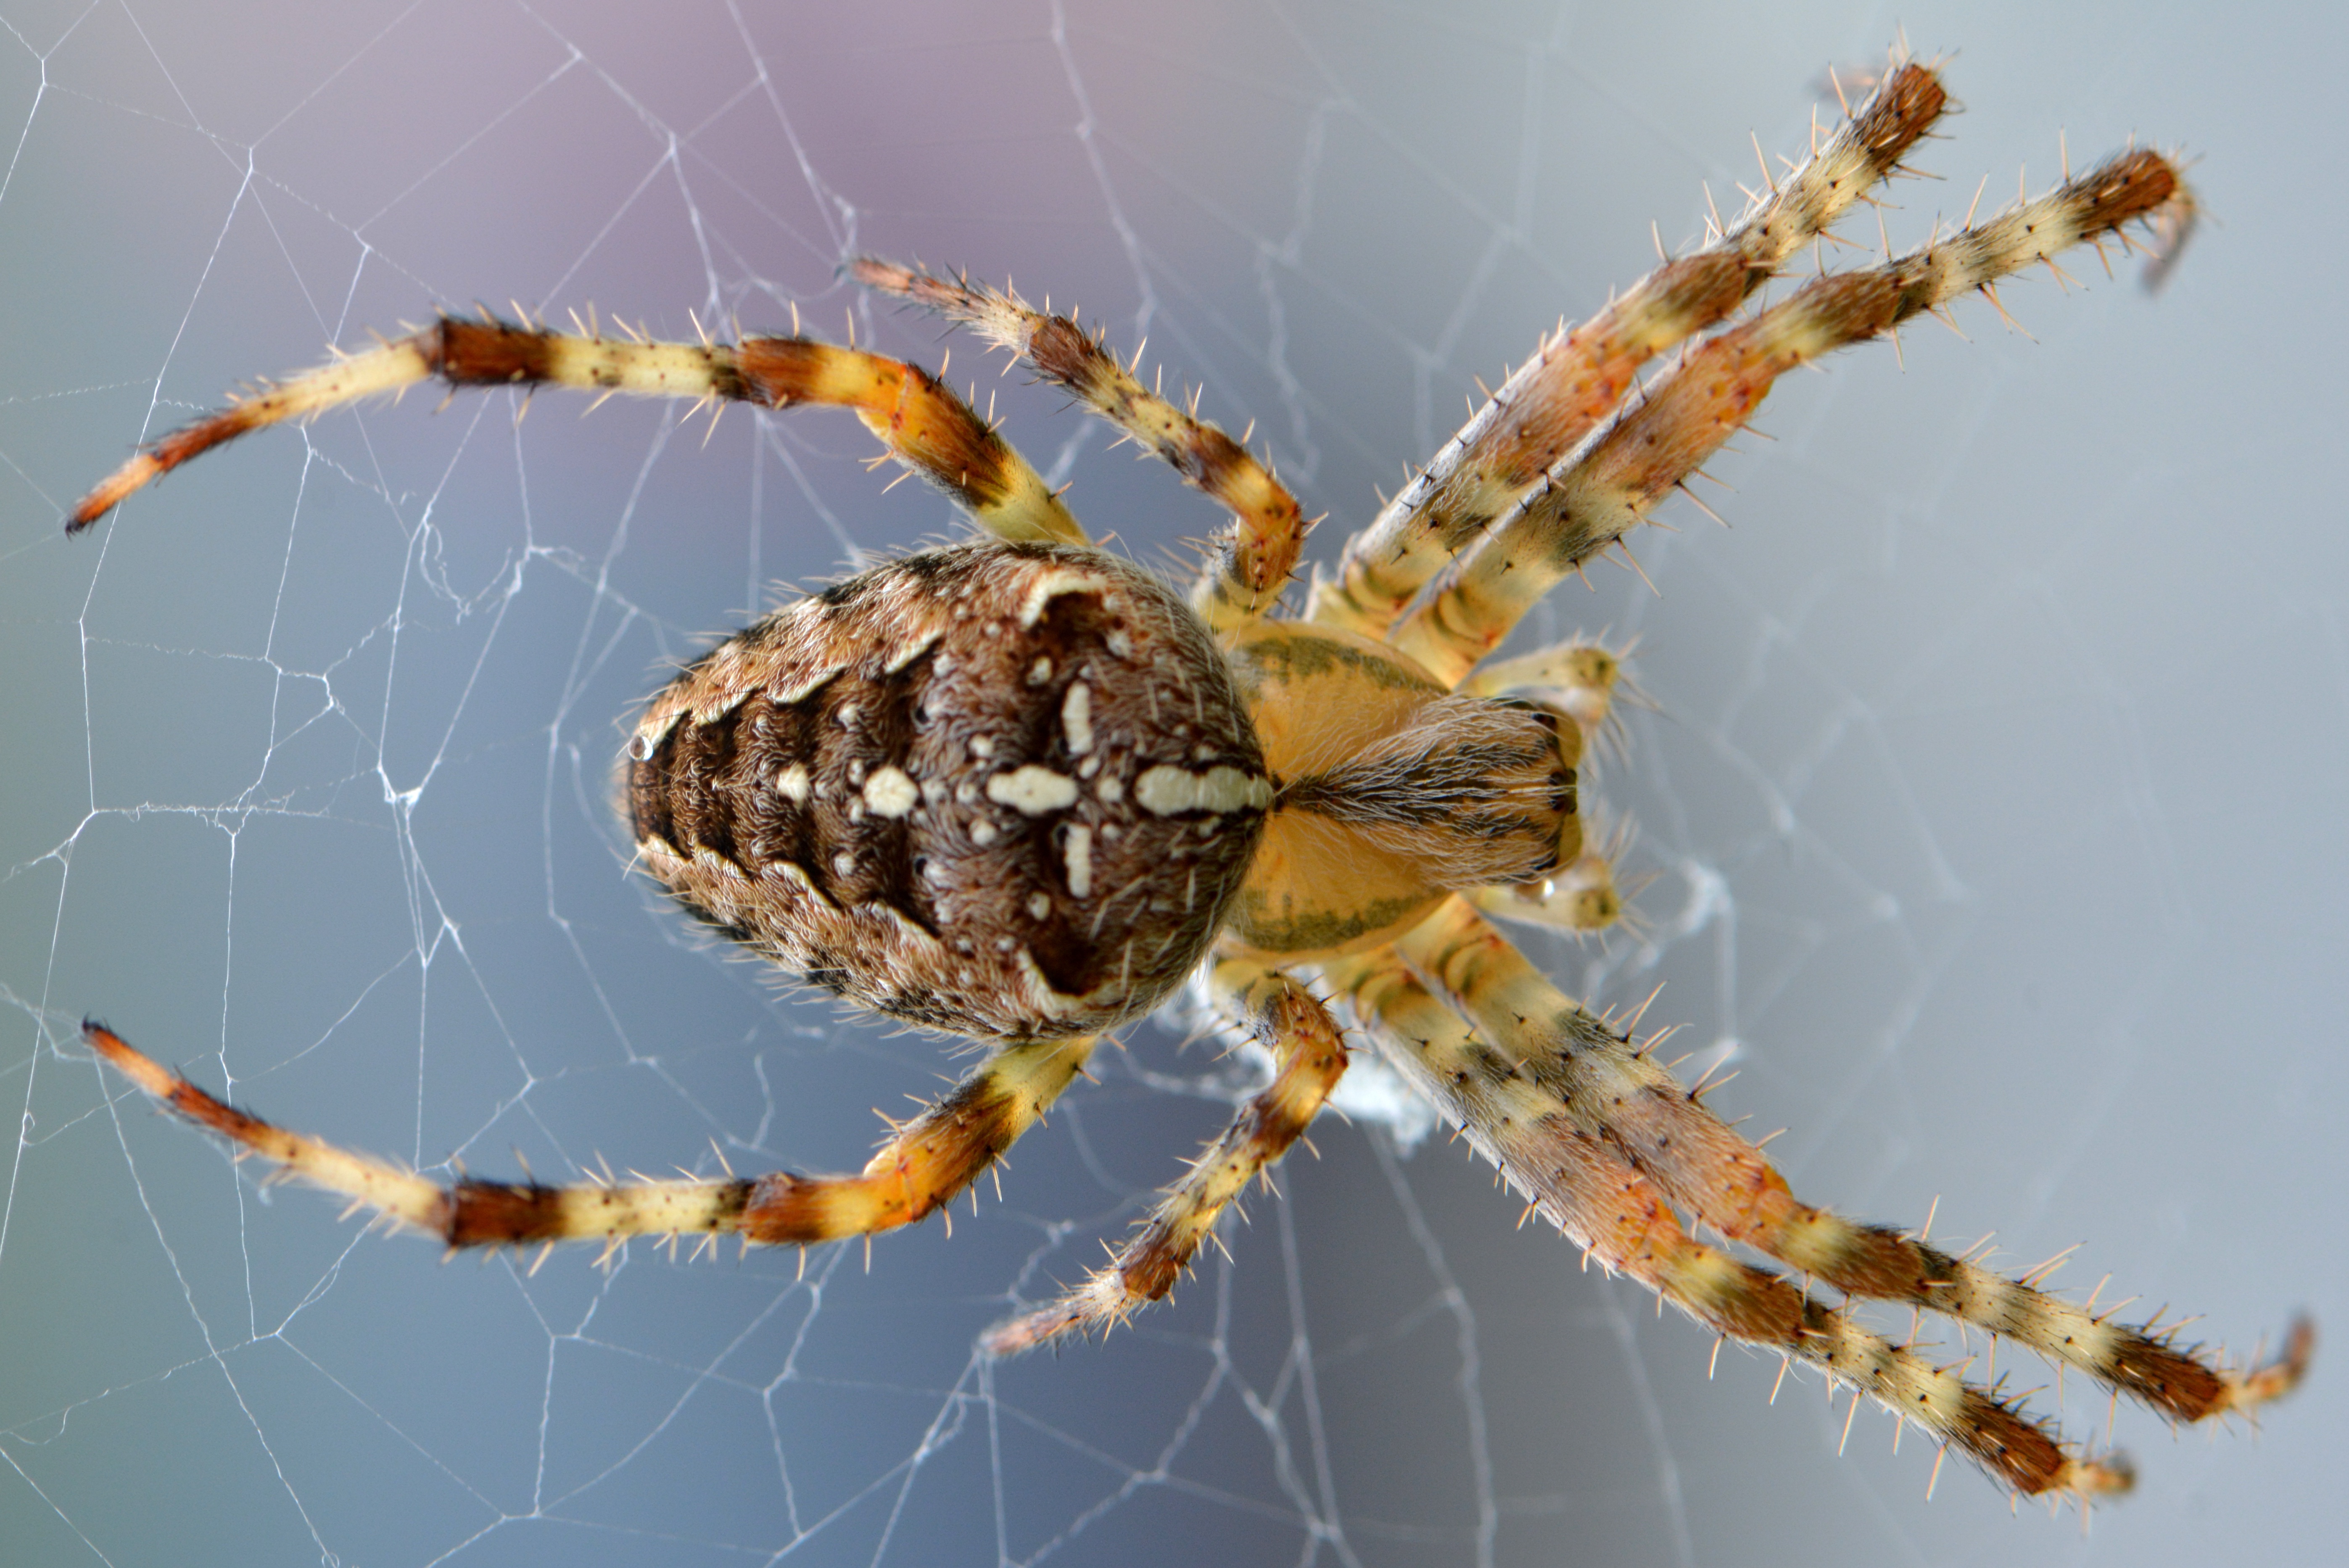
nature, animal, web, macro, bug, fauna, invertebrate, close up, spider, legs, arachnid, argiope, spin, macro photography, arthropod, european garden spider, wolf spider, araneus, orb weaver spider, yellow garden spider